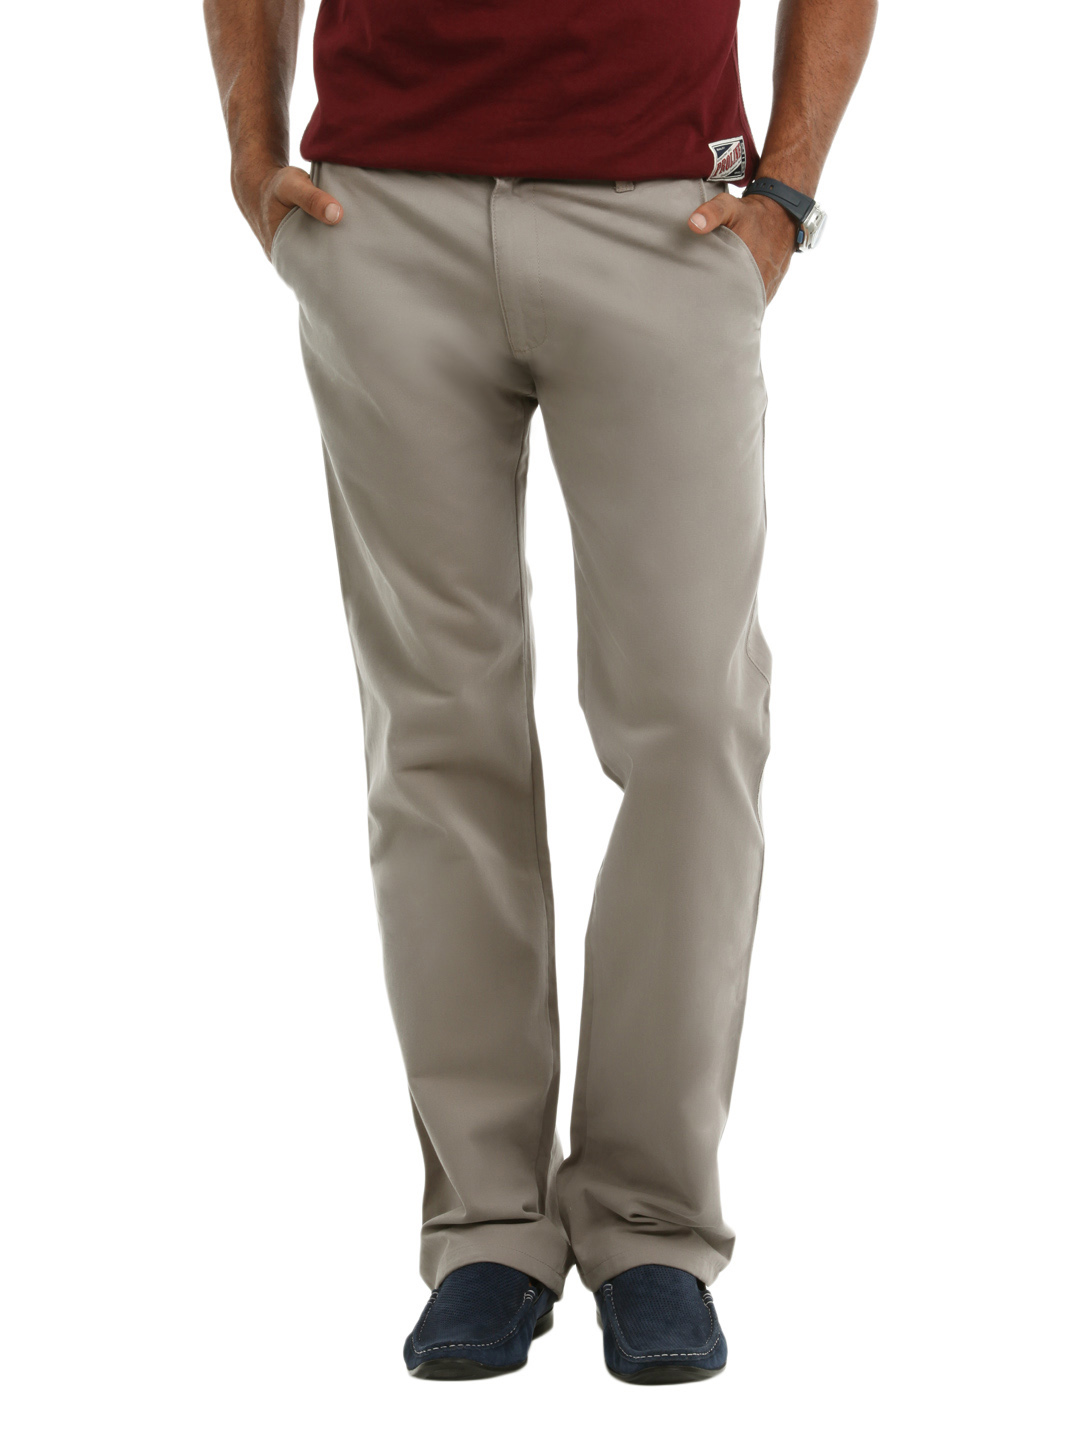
Highlander Men Grey Chinos
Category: Apparel / Bottomwear / Trousers
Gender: Men
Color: Grey
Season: Summer 2012
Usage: Casual